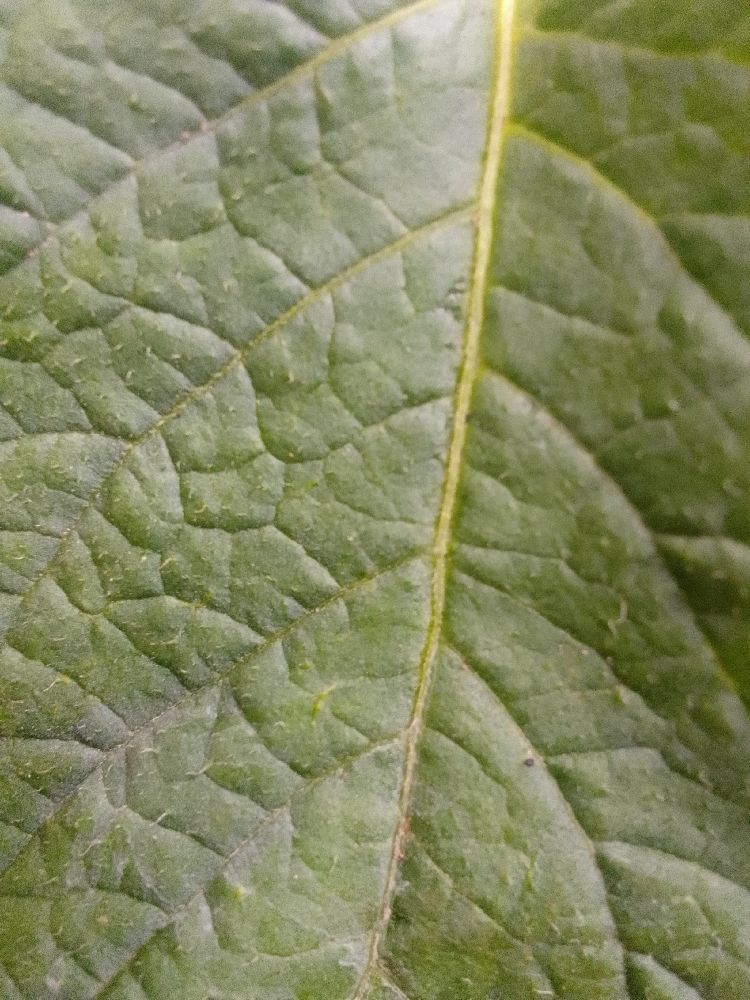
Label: Healthy